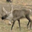
Label: deer